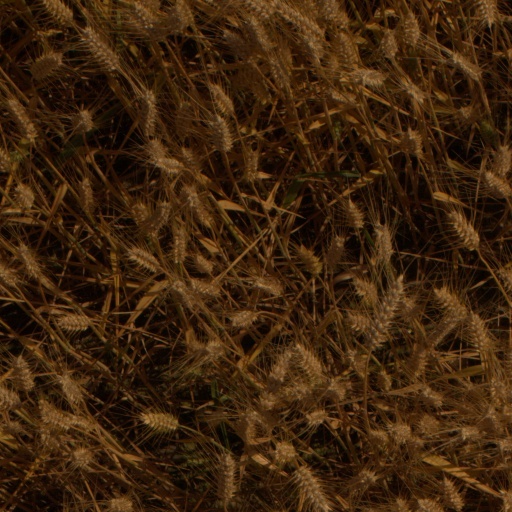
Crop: wheat